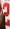
Number: 2